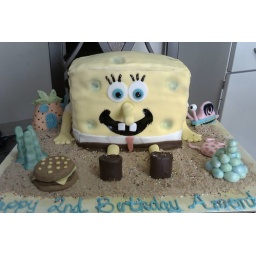
Spongebob cake for Amontes 2nd bday. Yellow cake vanilla icing, all features were hand made in fondant. Brown sugar for sand